Type B ship

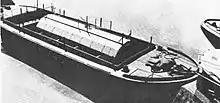
Landing Barge, Oiler (LBO) and Landing Barge, Water (LBW)

Landing Barge, Oiler (LBO; also YO and YON) stored fuel oil or diesel fuel for landing craft. They had a 40-ton fuel tank, with two compartments and an engine that could propel them at 4.5 knots. They were used by both the US and British on D-Day.